Association of British Science Writers

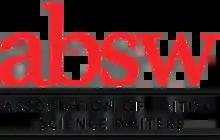
The ABSW logo.

The Association of British Science Writers (ABSW) is the UK society for science writers, science journalists and science communicators. Founded in 1947, the ABSW exists to help those who write about science and technology, and to improve the standard of science journalism in the UK.